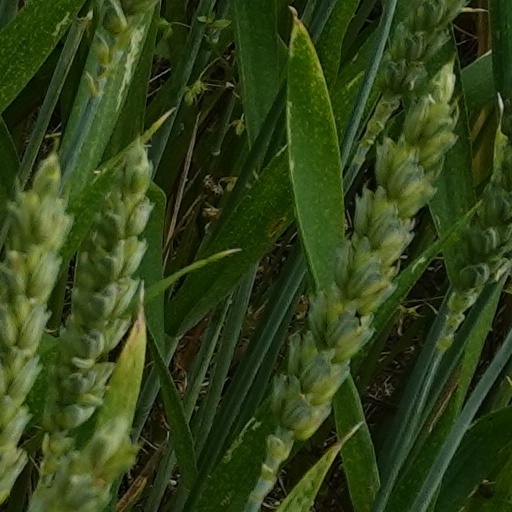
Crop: wheat